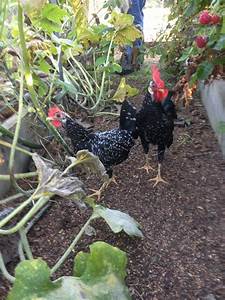
Label: chicken